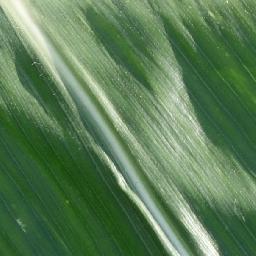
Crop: corn
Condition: (maize)_healthy